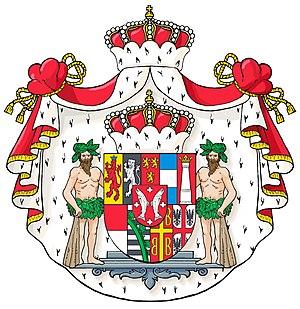
La seigneurie de Salm-en-Vosges attribuée à l'avoué de l'abbaye de Senones est d'abord un comté. Après un long indivis et une importante confiscation des biens abbatiaux entérinée en 1571, ce comté est définitivement séparé en 1598 en deux parties imbriquées et souvent gérées de façon mitoyenne. Ces moitiés sont dénommées par la pratique historique : comté lorrain et principauté d'Empire. Une fraction centrale du vieux comté donne finalement naissance en 1751 à la principauté de Salm-Salm.